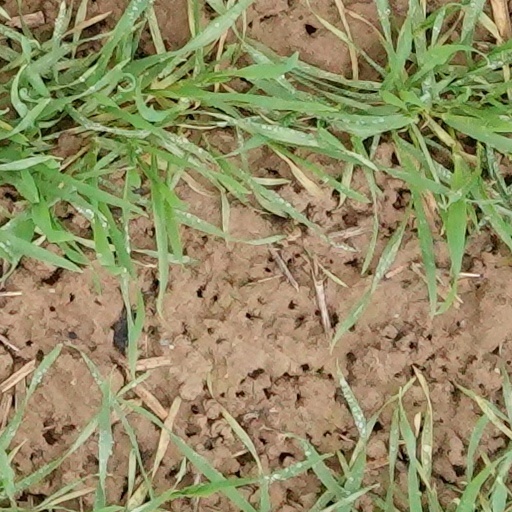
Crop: wheat